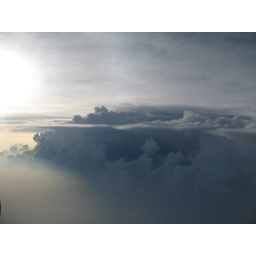
clouds from the plane window...you could see heat lightning running around in them too